Akon

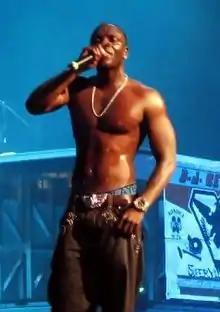
Akon performing at the Verizon Wireless Amphitheatre in Charlotte, 2007

Akon started his new record label KonLive Distribution under Interscope Records. His second album, "Konvicted", was released in November 2006 and debuted at number two on the "Billboard" 200, selling 286,000 copies in its first week. After only six weeks, "Konvicted" sold more than one million records in the US. The album was certified platinum after seven weeks, and after sixteen weeks it was certified double platinum. It stayed in the top twenty of the "Billboard" 200 for 28 consecutive weeks and peaked at number two on four occasions. On November 20, 2007, the RIAA certified the album 'triple platinum' with 3 million units sold in the US.